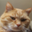
Label: cat